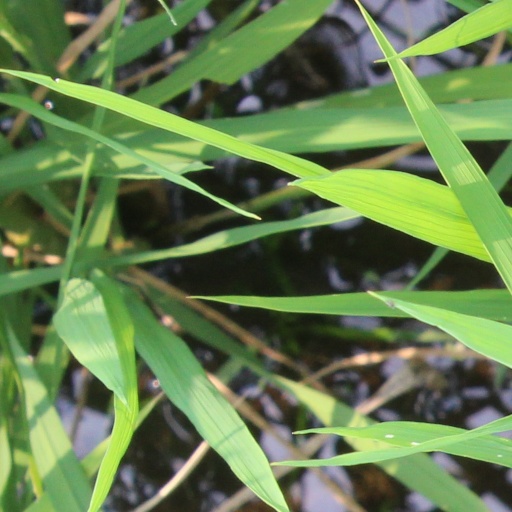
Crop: rice